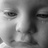
Emotion: sad